Datsun 510

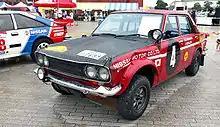
1970 Datsun Bluebird 510, the winning car of the 18th East African Safari Rally

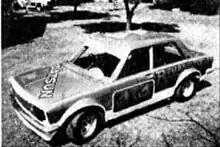
Australian Northern Territory Speedway Champion circa 1970 – Still holds records today

The 510 is best known in the United States for its competitiveness in the Trans Am Series under 2500cc class. John Morton won the 1971 and 1972 championships driving Pete Brock's BRE Racing 510. The Datsun 510 remains one of the most popular production cars in numerous SCCA classes of amateur racing, partly due to Nissan Motor Corporation in USA's commitment to providing an extensive selection of common replacement parts from its many area parts distribution centers, special replacement parts from their master parts distribution center (based in Los Angeles), as well as parts from Nissan Motorsports, Nissan's performance division (based in Tennessee).